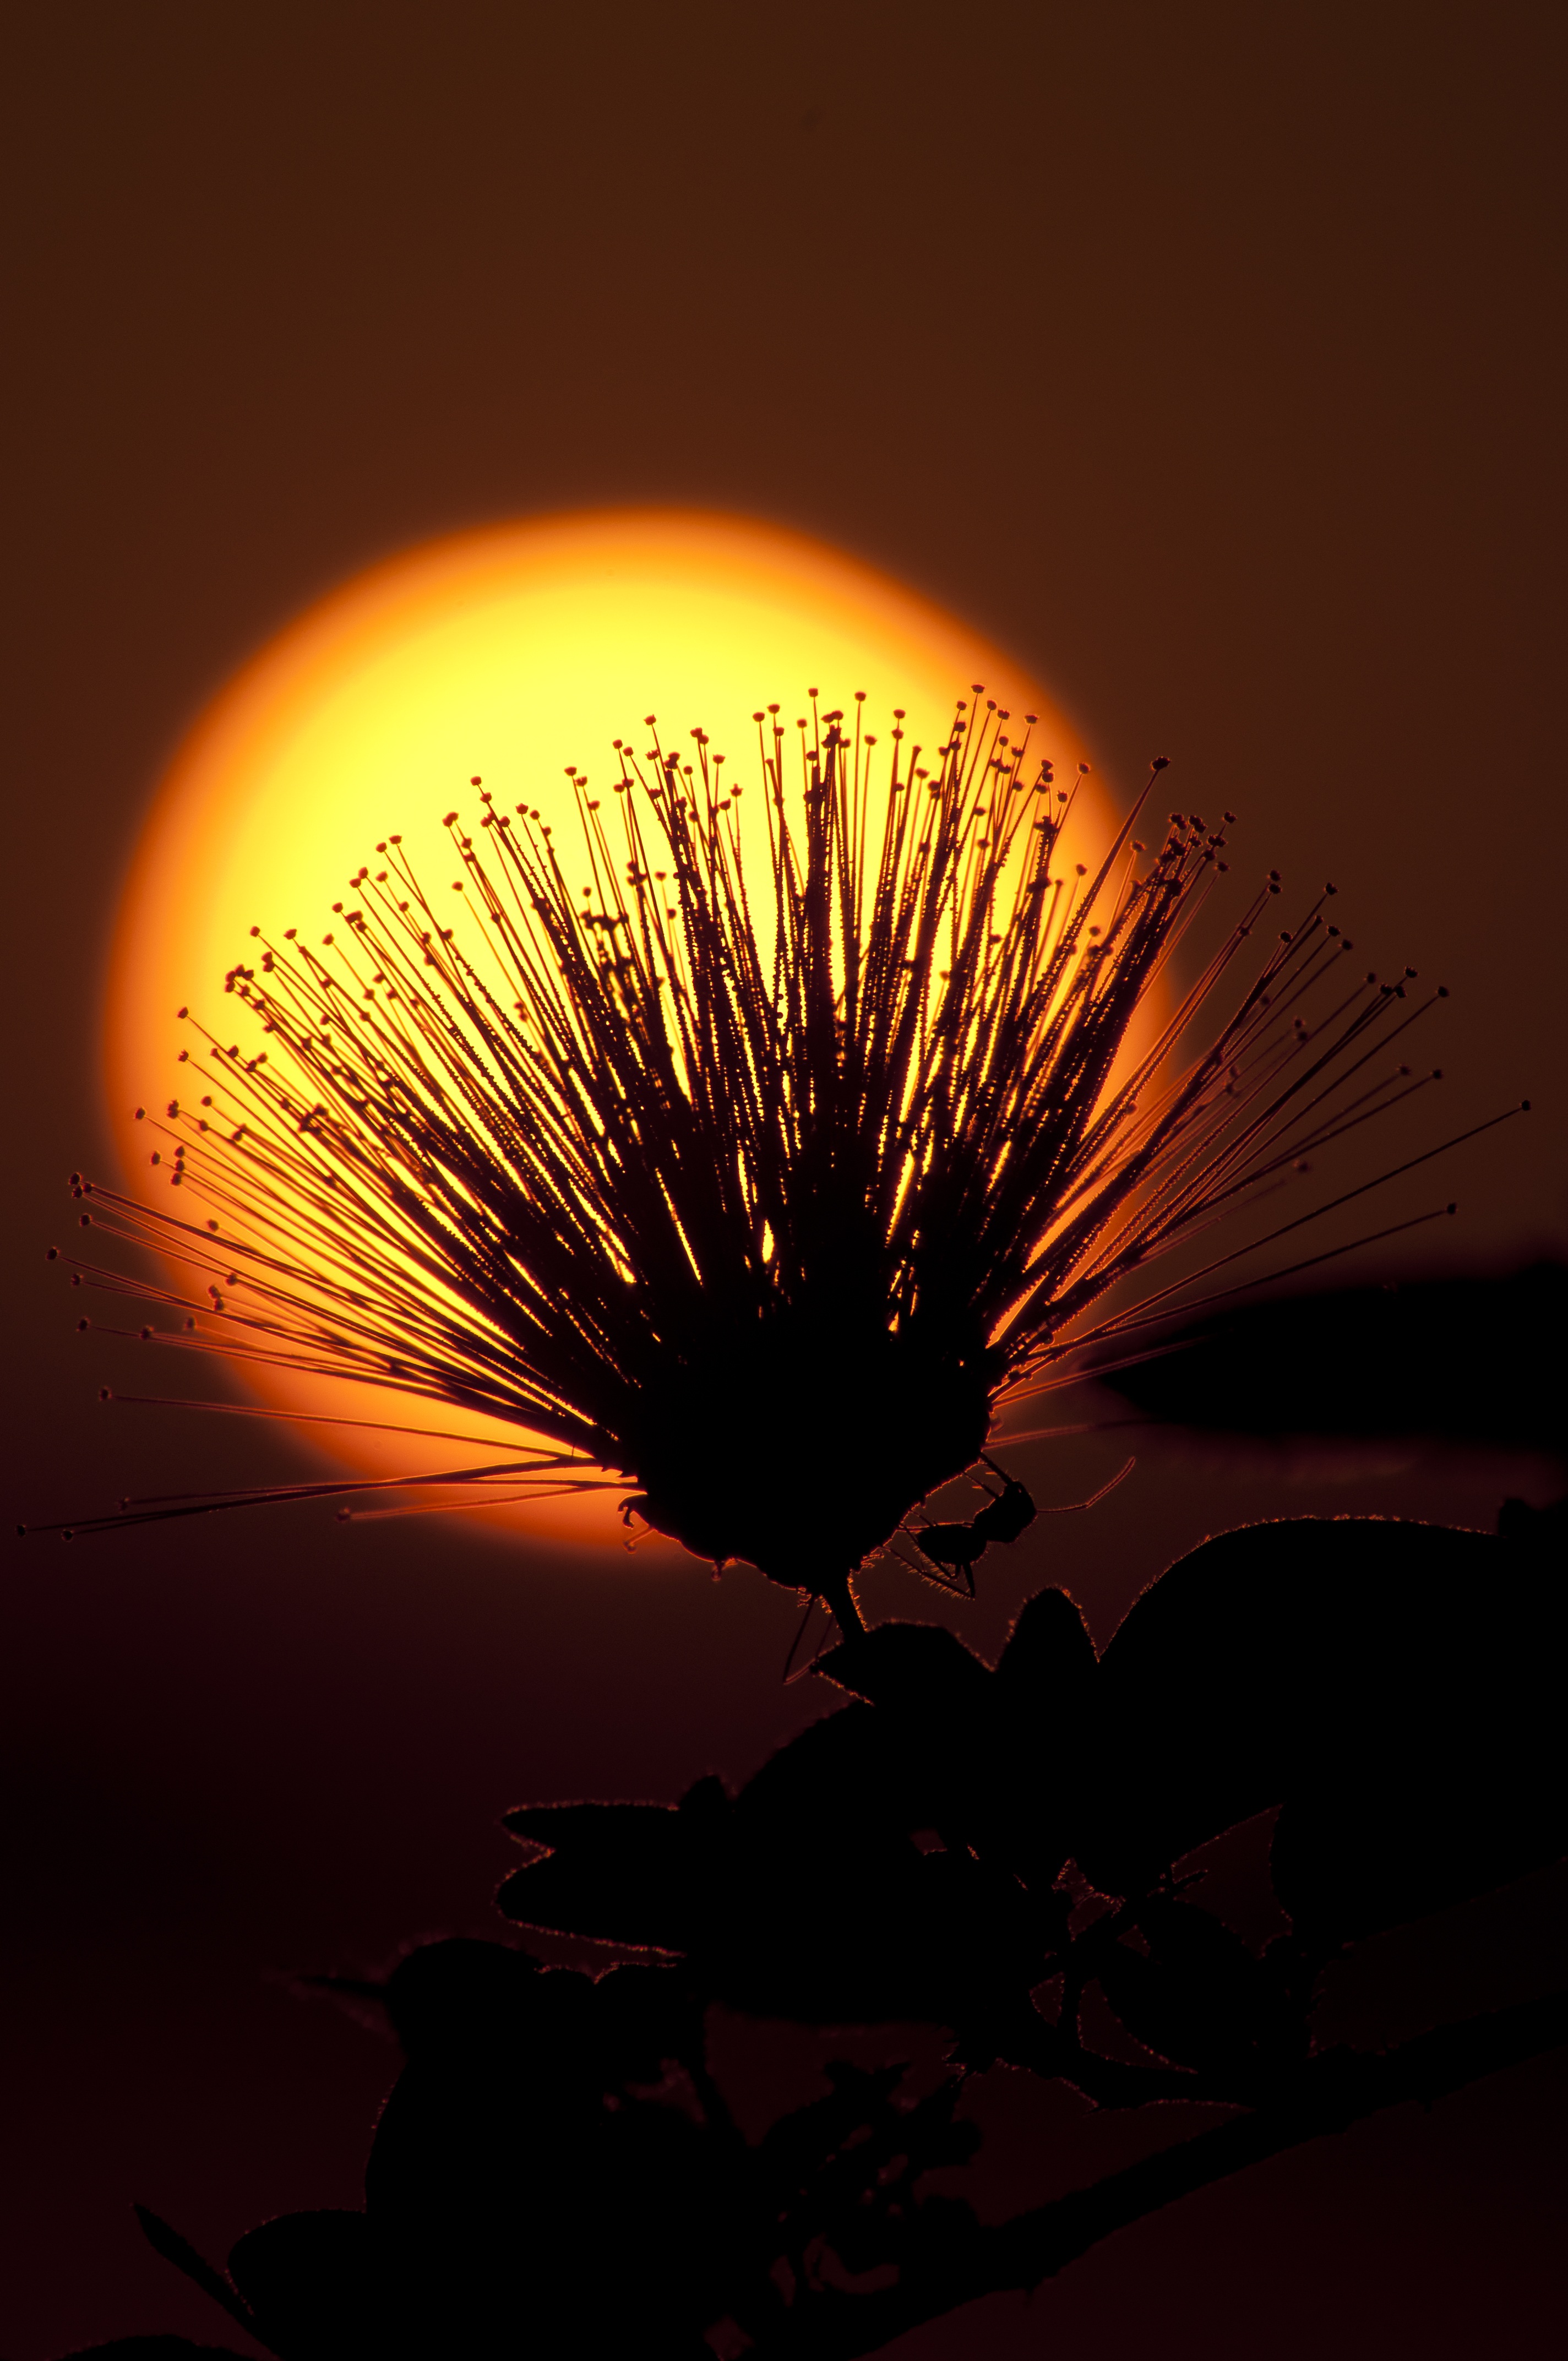
landscape, nature, outdoor, silhouette, light, sky, sun, sunrise, sunset, night, sunlight, summer, dusk, evening, orange, black, plants, flowers, gardens, event, powder puff